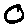
Label: 0